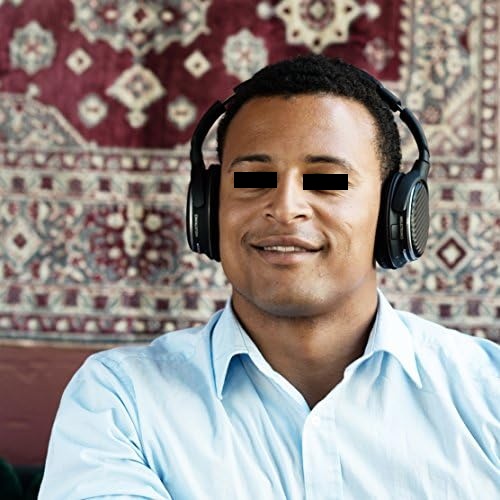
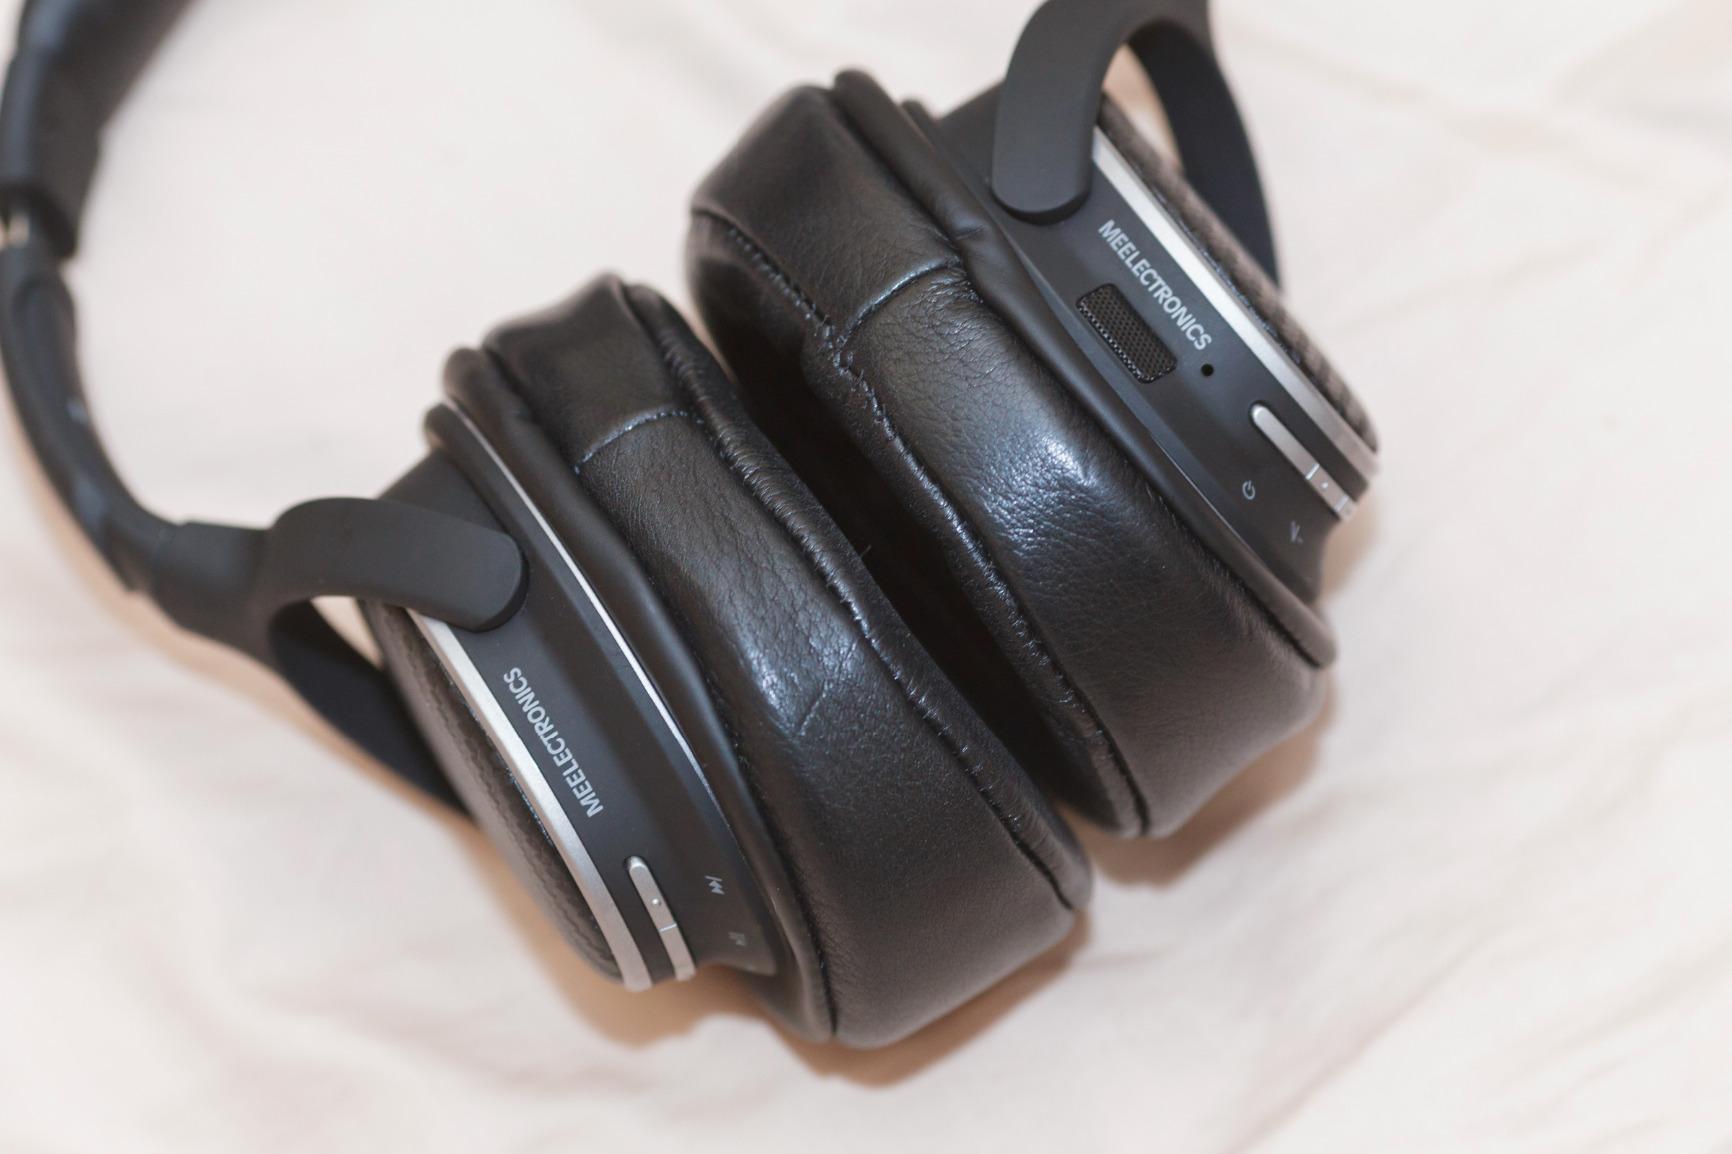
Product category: headphones
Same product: yes